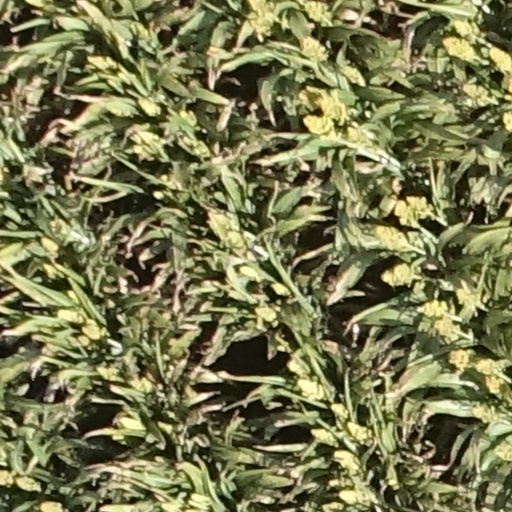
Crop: sorghum